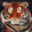
Label: tiger